Rafael Nascimento

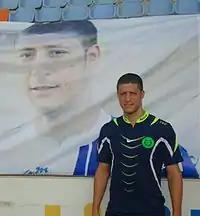
Rafael Nascimento - Saham SC

Later in 2009, Nascimento moved to Natal, Rio Grande do Norte where he signed a short-term contract with Campeonato Brasileiro Série B club, ABC Futebol Clube. He made his debut for the club on 13 June 2009 in a 1-0 win over Vila Nova Futebol Clube. He made 6 appearances for the Natal-based club in the 2009 Campeonato Brasileiro Série B.